Jacob Tullin Thams

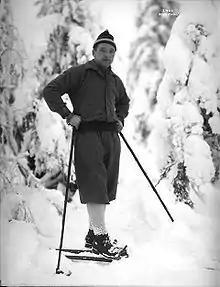

Jacob Tullin "Tulla" Thams (7 April 1898 – 27 July 1954) was a Norwegian Olympian, who competed in ski jumping and sailing.